Abraham Godijn

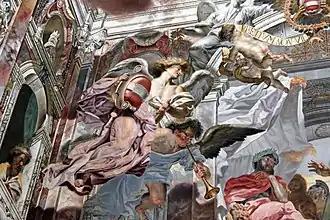
"Order of the Golden Fleece", Troja Palace fresco

Abraham Godijn or Abraham Godyn (alternative spellings of family name: Goddijn and Abraham Goddyn) (1655/56 – after 1724) was a Flemish painter who, after a stay in Italy, worked for a time as a court painter in Prague where he produced magnificent Baroque frescos. He later returned to Antwerp.